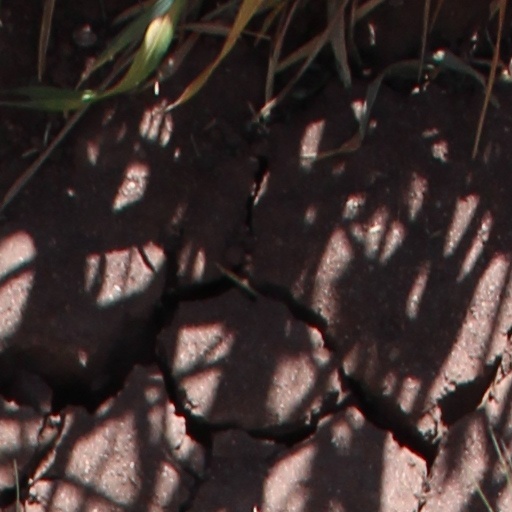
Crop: wheat